82nd Aerial Targets Squadron

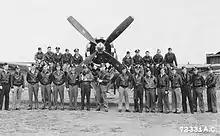
Pilots of the 82nd Fighter Squadron, 78th Fighter Group, Eighth Air Force, 1945

The 82nd Fighter Squadron saw combat in the European Theater of Operations (ETO) from 13 April 1943 to 25 April 1945, and training, maneuvers, and air defense, from April to September 1945. It was part of the occupation forces in Germany from August 1946 to June 1947. It served in air defense in United States from January 1949 to March 1953 and from October 1954 to February 1966.